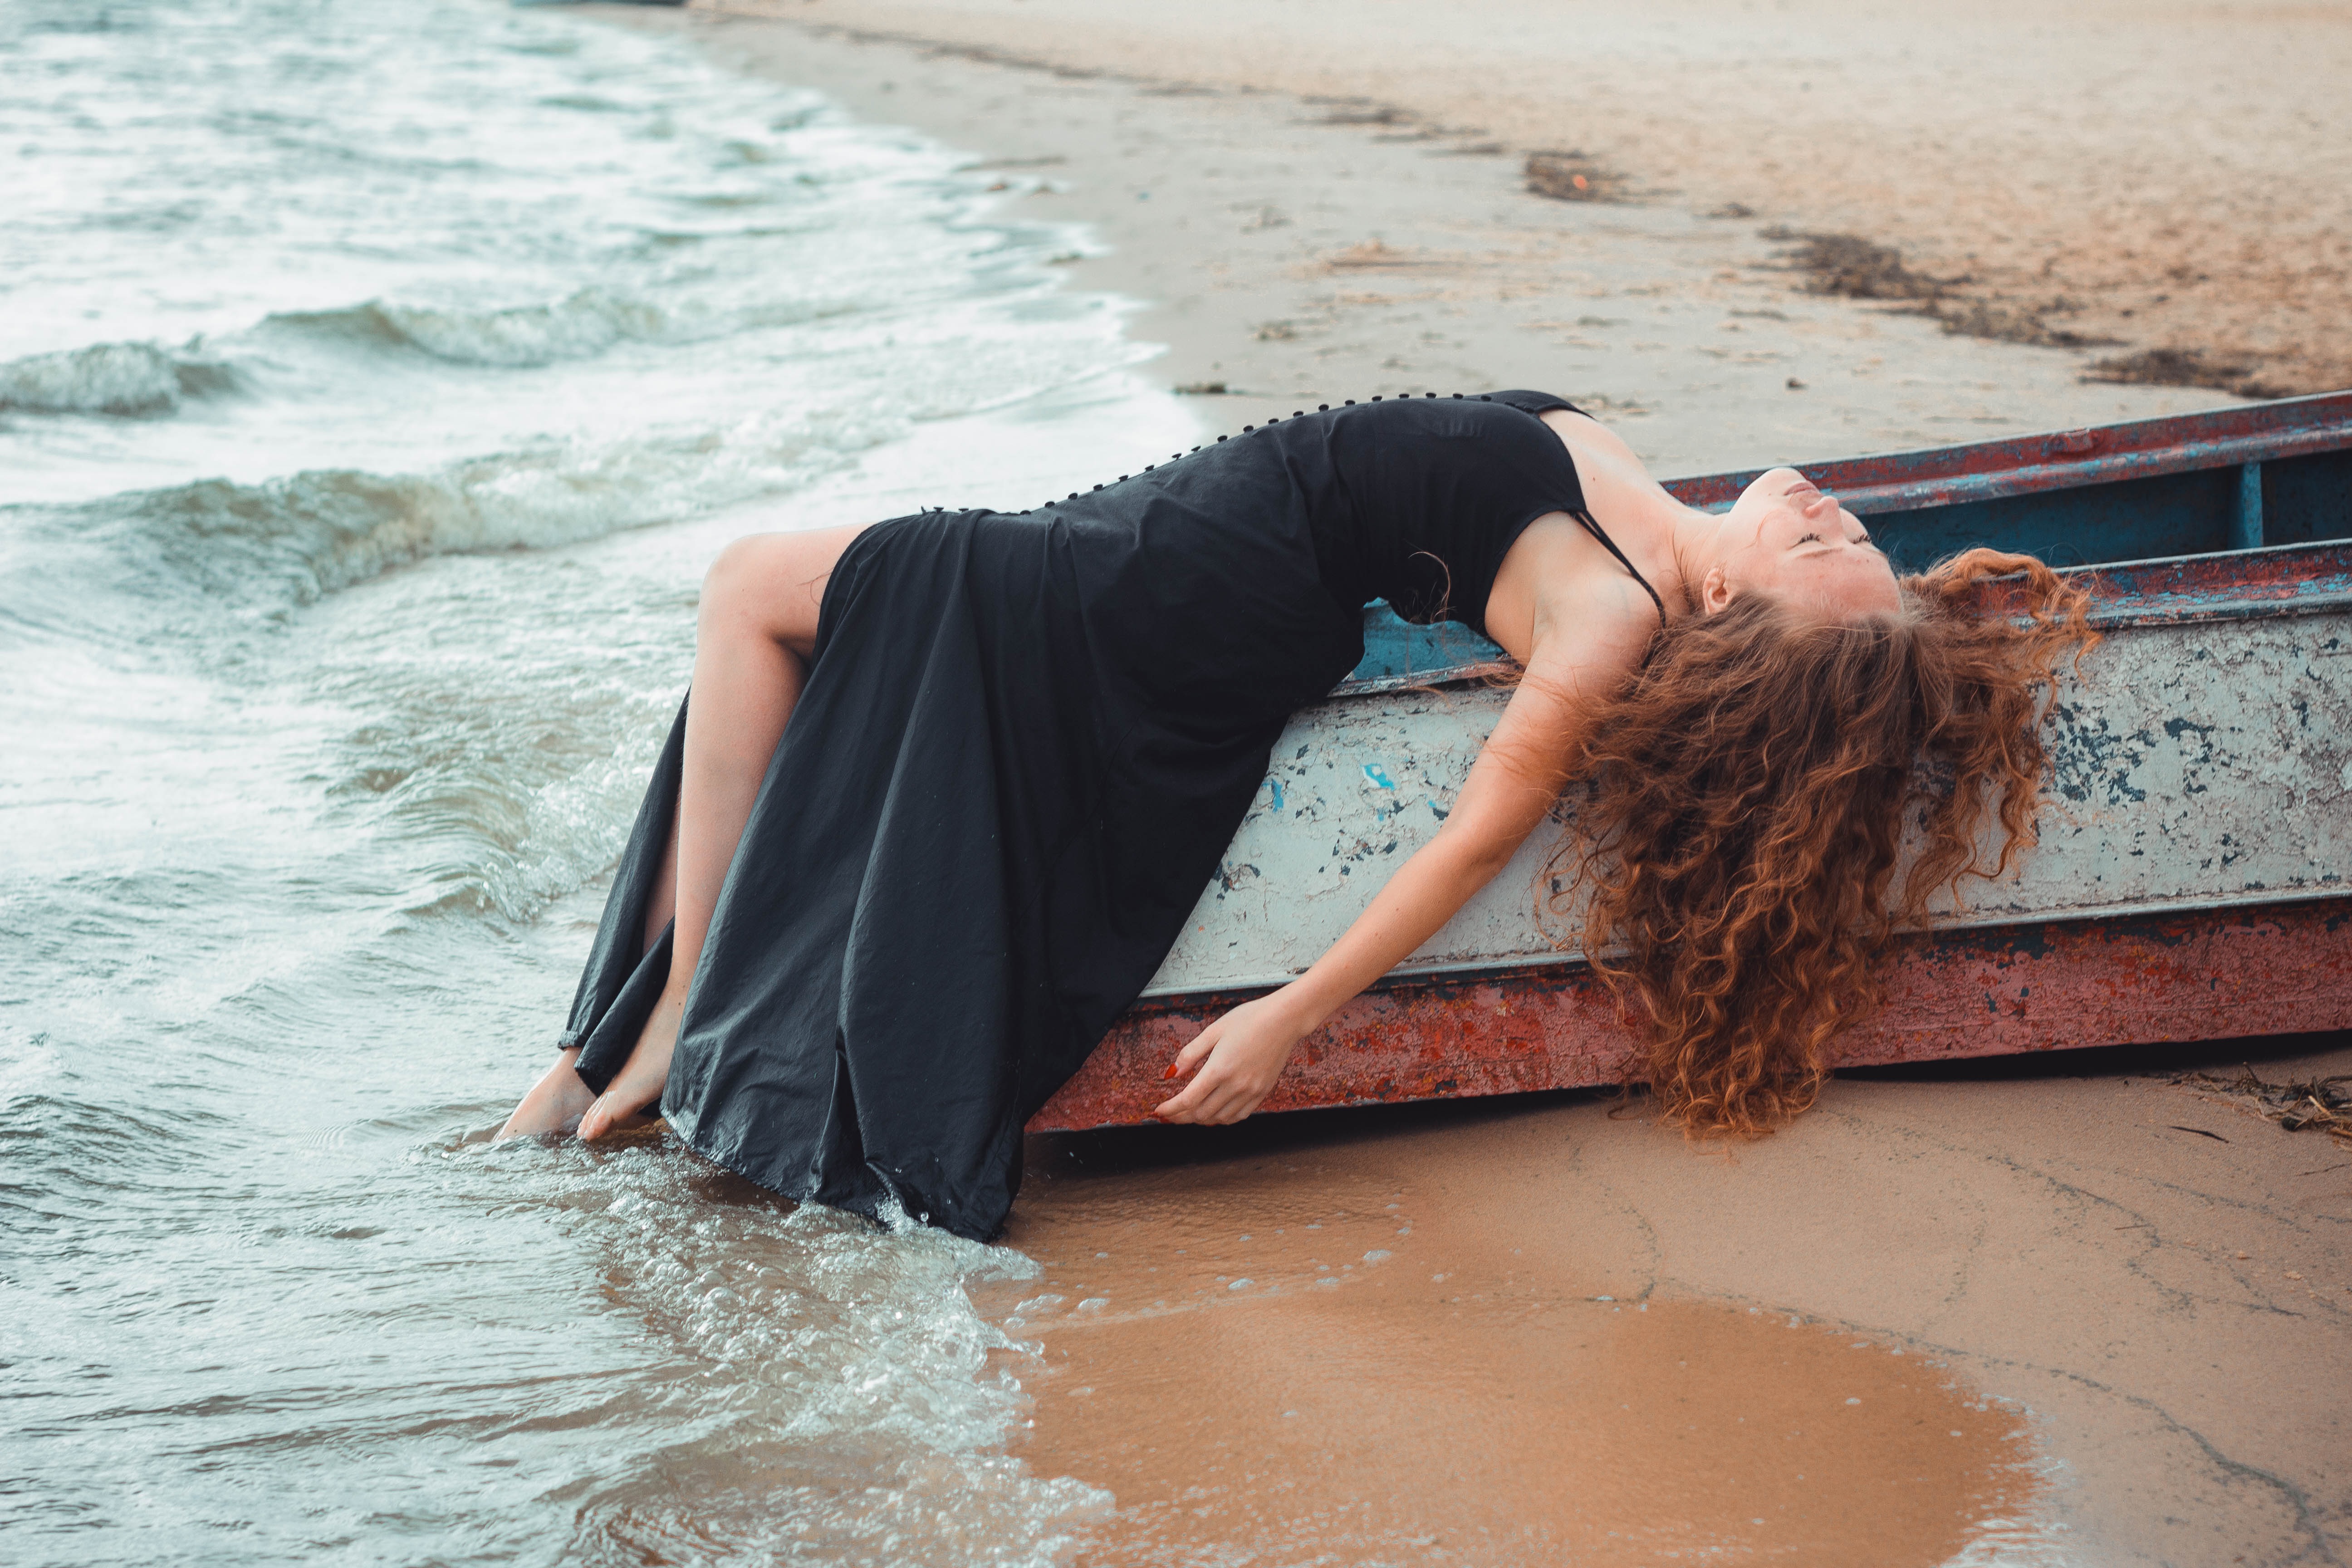
woman, hair, water, hand, leg, dress, human body, People on beach, flash photography, wood, happy, thigh, People in nature, beach, leisure, barefoot, summer, waist, black hair, fun, long hair, human leg, knee, foot, wind wave, sitting, flooring, brown hair, grass, wave, wind, vacation, reflection, ocean, fashion accessory, back, sand, sun tanning, bikini, child, photo shoot, tropics, sea, dock